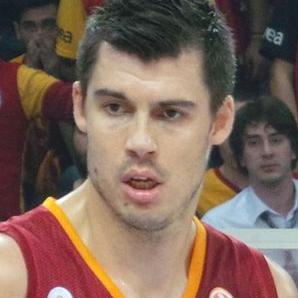
Age: 27